Lorna Slater

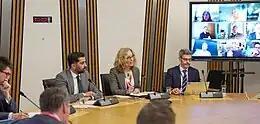

On 18 April 2023, the First Minister, Humza Yousaf announced the scheme would be delayed until March 2024, while the Scottish Government awaited an exemption for the scheme from the United Kingdom Internal Market Act 2020. Subsequently, after the UK Government decision to provide a partial exemption from the Act, Slater announced that the scheme would be delayed "until October 2025 at the earliest" and said that the UK Government "sadly seemed so far more intent on sabotaging this parliament than protecting our environment." Circularity Scotland, the body set up to deliver the scheme said it was "disappointed" by Slater's decision.